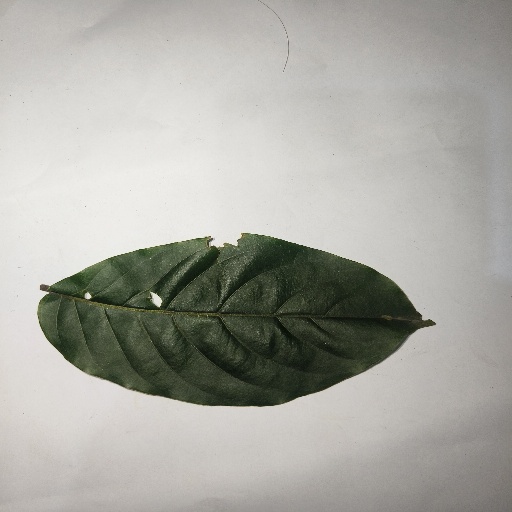
Species: HariTaki
Leaf condition: Shot Hole